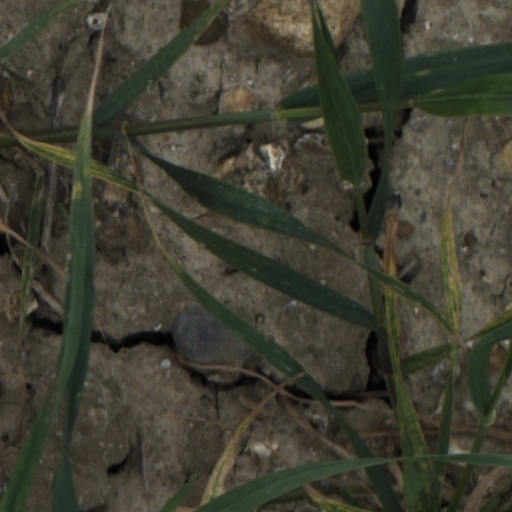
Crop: wheat